Sara L. Ellis

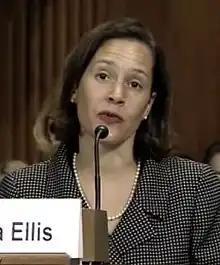
Ellis in 2013

Sara Lee Ellis (born December 8, 1969) is a United States district judge of the United States District Court for the Northern District of Illinois.